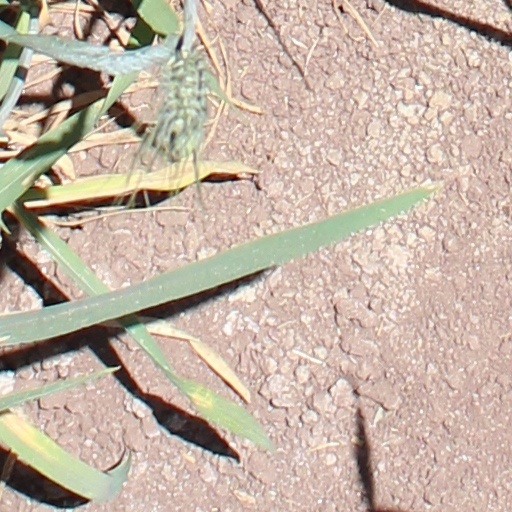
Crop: wheat